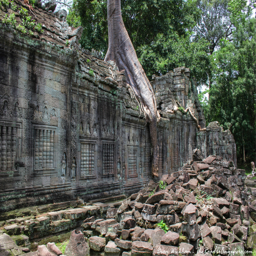
ruins and an ancient wall